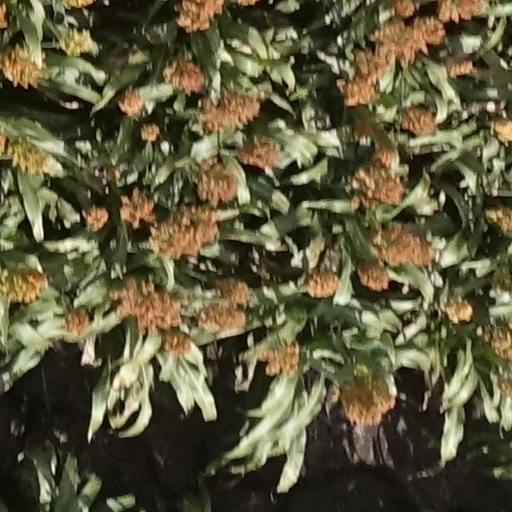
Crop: sorghum